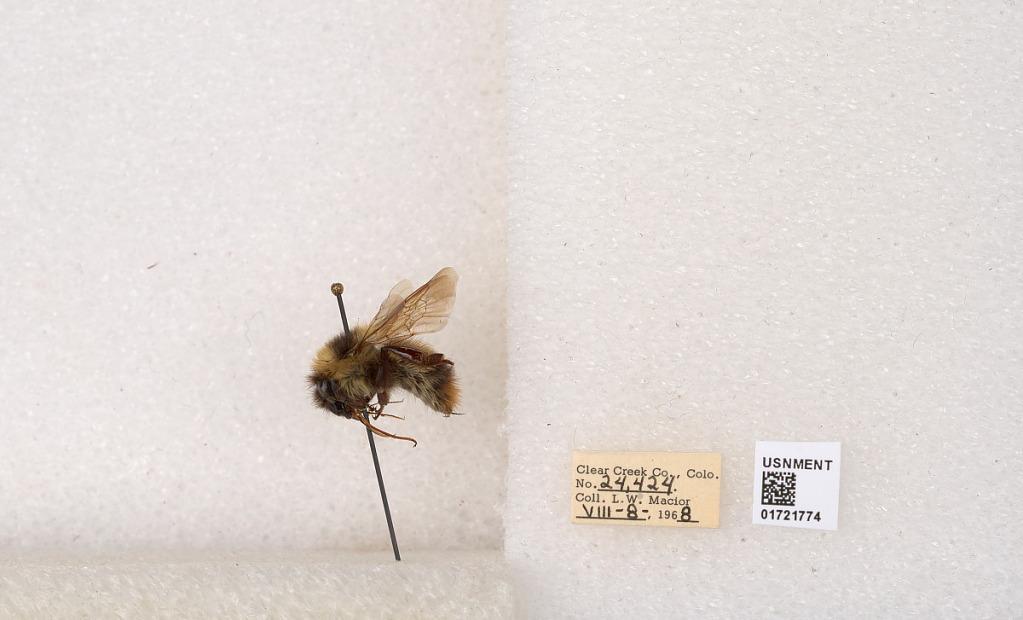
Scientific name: Bombus kirbyellus
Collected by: L. Macior
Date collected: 1968-8-8
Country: United States
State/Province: Colorado
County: Clear Creek
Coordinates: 39.6891, -105.644